Where Rainbows End

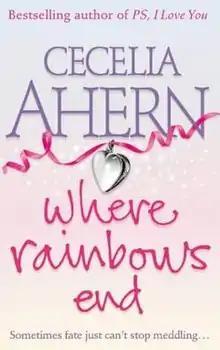
First edition cover

Where Rainbows End (also known as Love, Rosie or Rosie Dunne) is the second novel by Irish writer Cecelia Ahern, published in 2004. The entire novel is written in epistolary structure in the form of letters, emails, instant messages, and newspaper articles. The book reached number one in Ireland and UK and was a best seller internationally. The book won the German Corine Award in 2005. In 2014, the novel was adapted into a film titled "Love, Rosie."